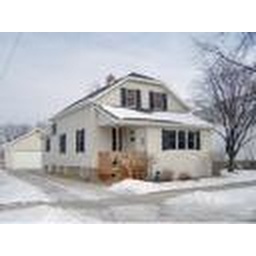
Outside of the house overlooking the front porch with the two car heated garage in the back!